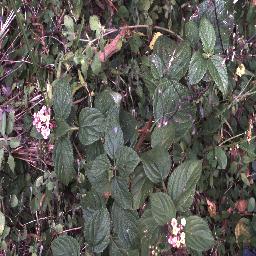
Label: lantana